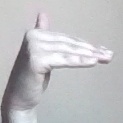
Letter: khaa